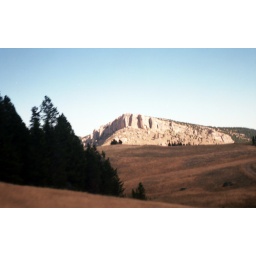
View from the van while driving across Wyoming.Photographs from our 1990 cross-country road trip in a borrowed Ford Econoline van.